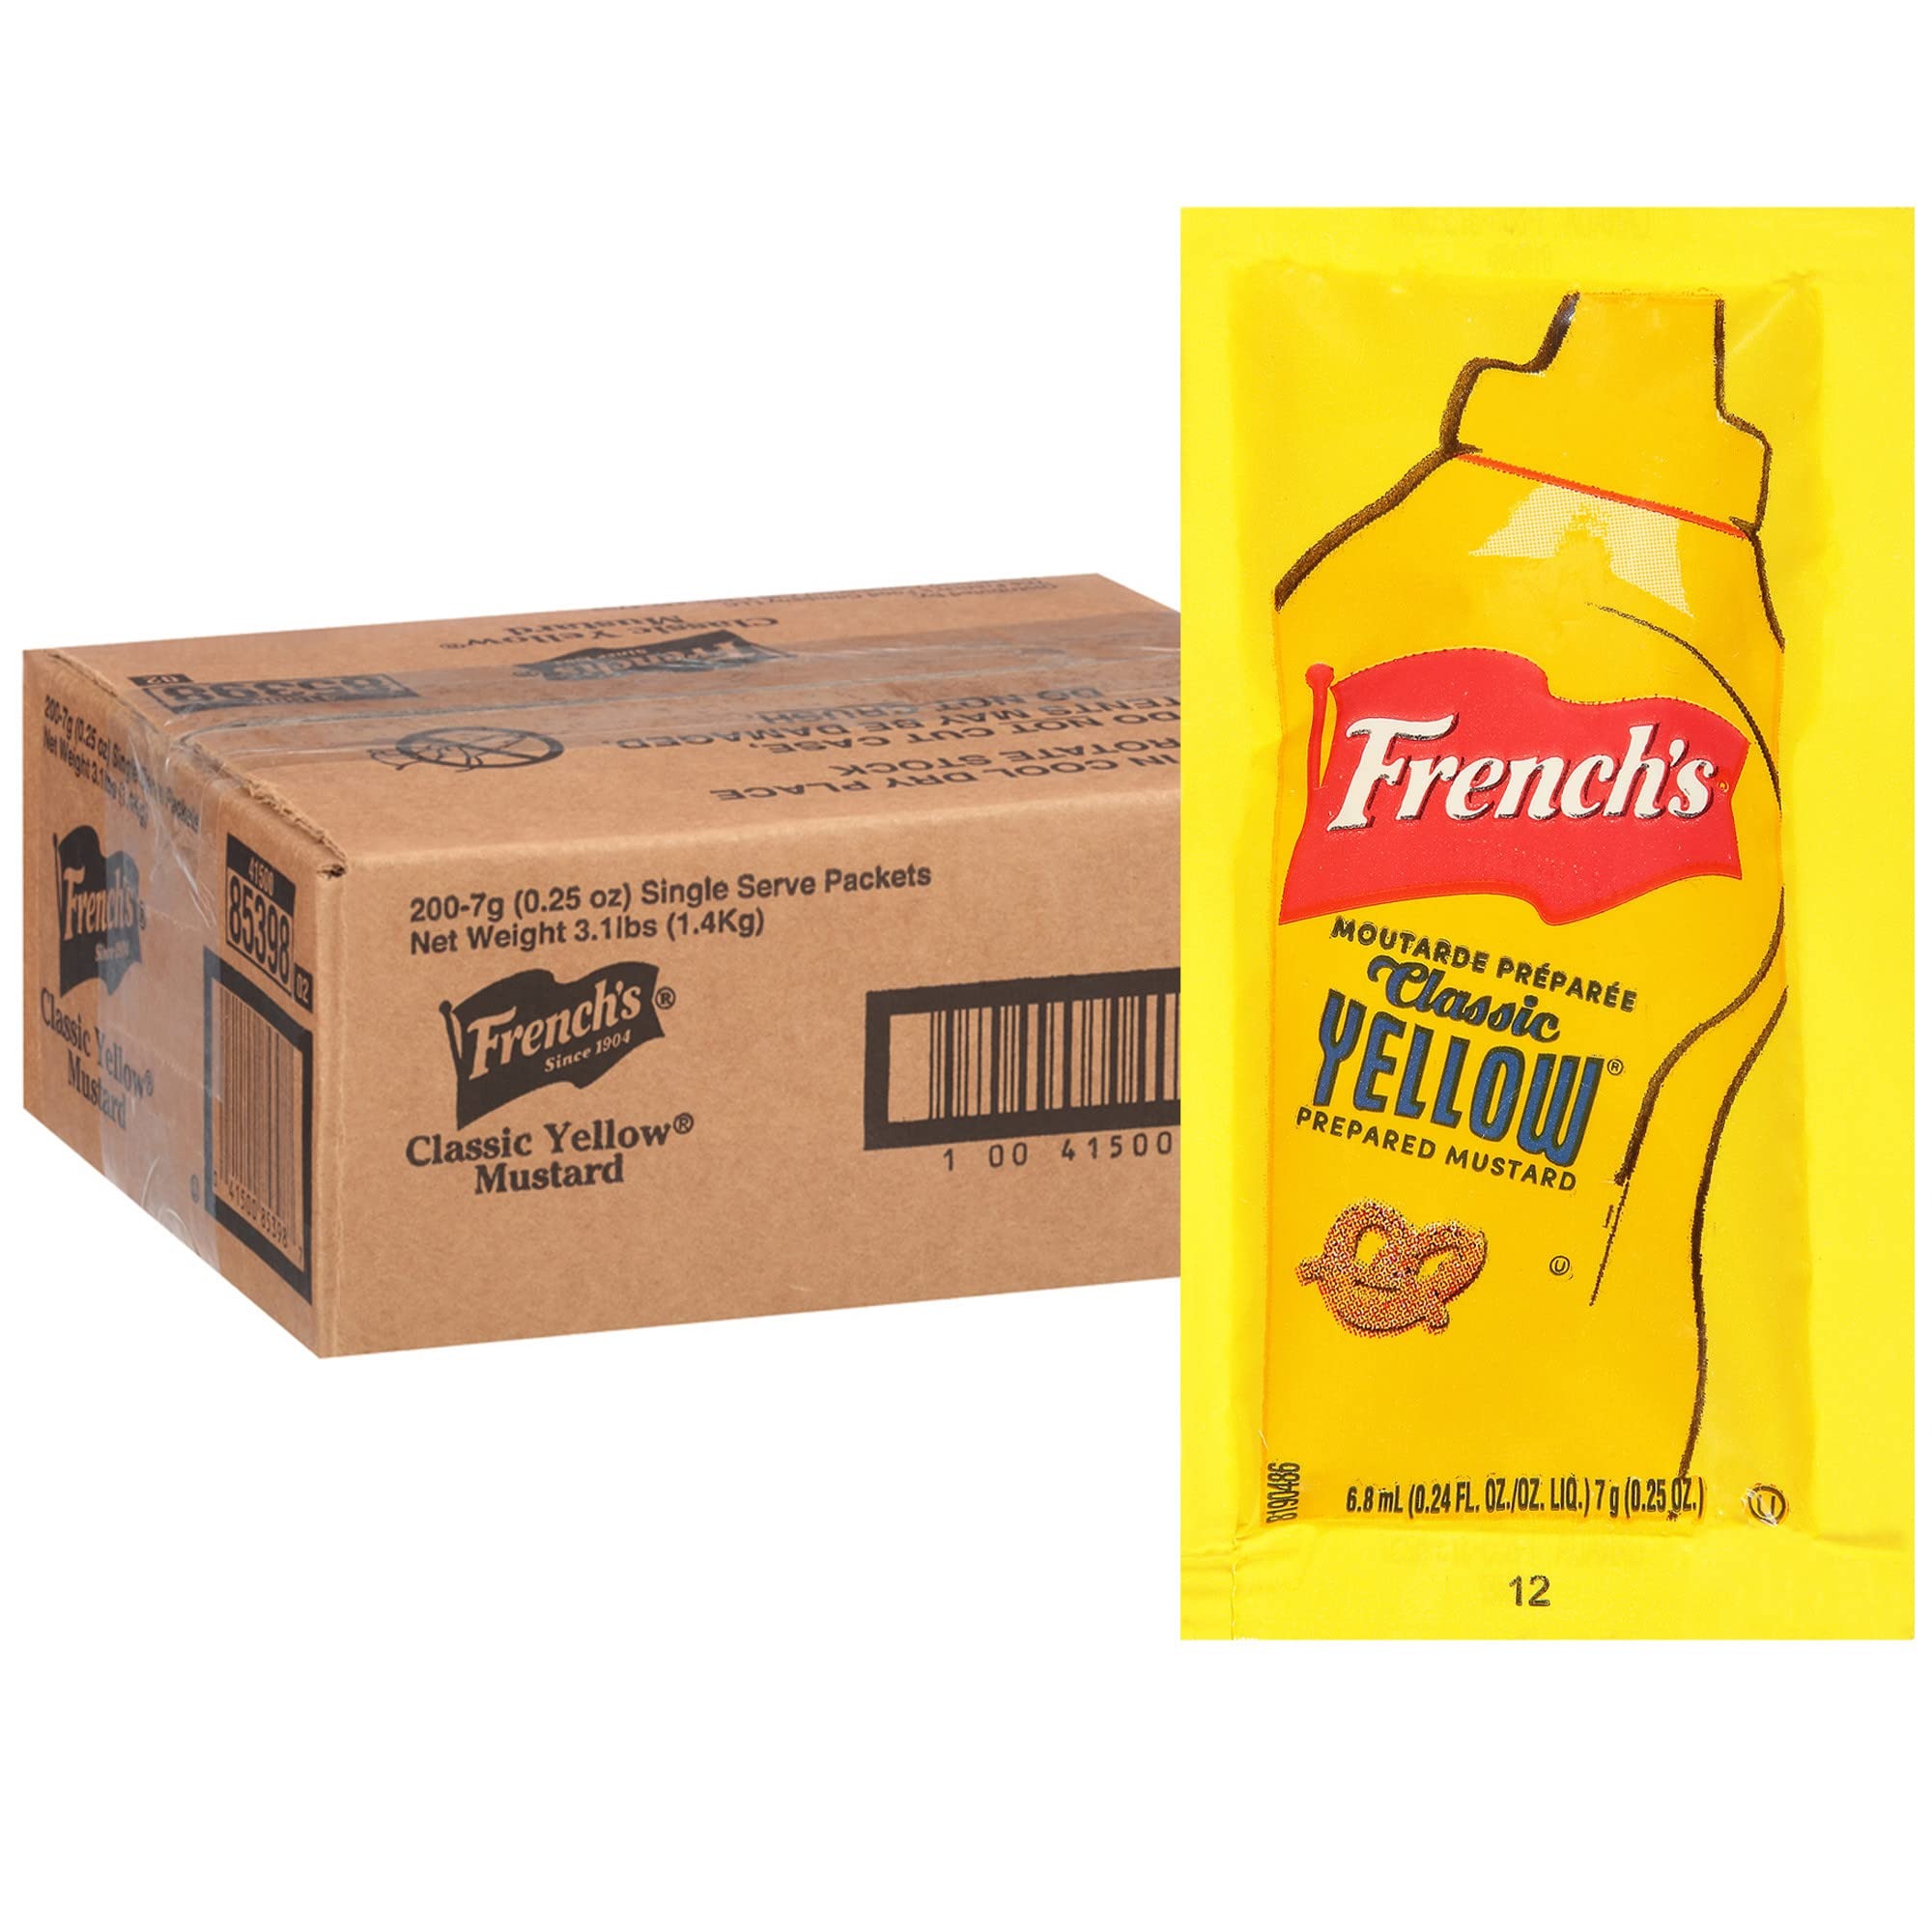
Item Name: French's Classic Yellow Mustard Packets, 200 count - One 200 Count Individual Yellow Mustard Packets, Perfect Single-Serve Size for Delivery and Takeout Orders
Bullet Point 1: TANGY, CREAMY FLAVOR: French’s Classic Yellow Mustard offers the unmatched, tangy and creamy traditional mustard flavor all in convenient, single-serve packets
Bullet Point 2: HIGH QUALITY MUSTARD: Made using premium mustard seeds for the ultimate freshness and flavor and bright yellow color your customers expect
Bullet Point 3: PERFECT FOR TAKEOUT & DELIVERY: Designed for the food service industry, each order comes with 200 packets each containing 7-grams of mustard; perfect accompaniments to delivery and takeout orders
Bullet Point 4: CONVENIENT & VERSATILE: Pairs well with all kinds of menu items, making these individual mustard packets ideal for cafeterias, food trucks and restaurants
Bullet Point 5: FEEL GOOD INGREDIENTS: Contains zero calories per serving and has no gluten, dairy, high fructose corn syrup, peanuts, tree nuts or soybeans
Value: 49.6
Unit: Ounce

Price: 16.97